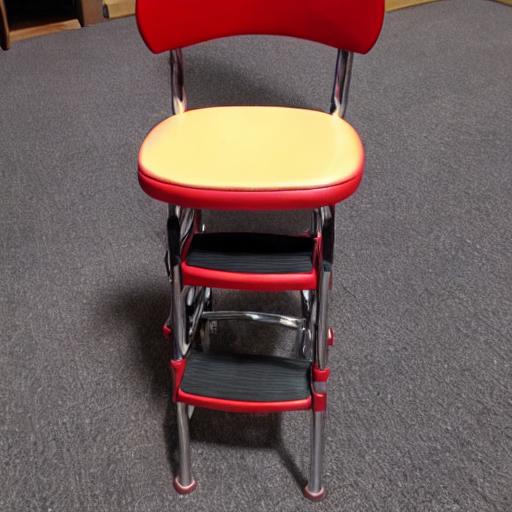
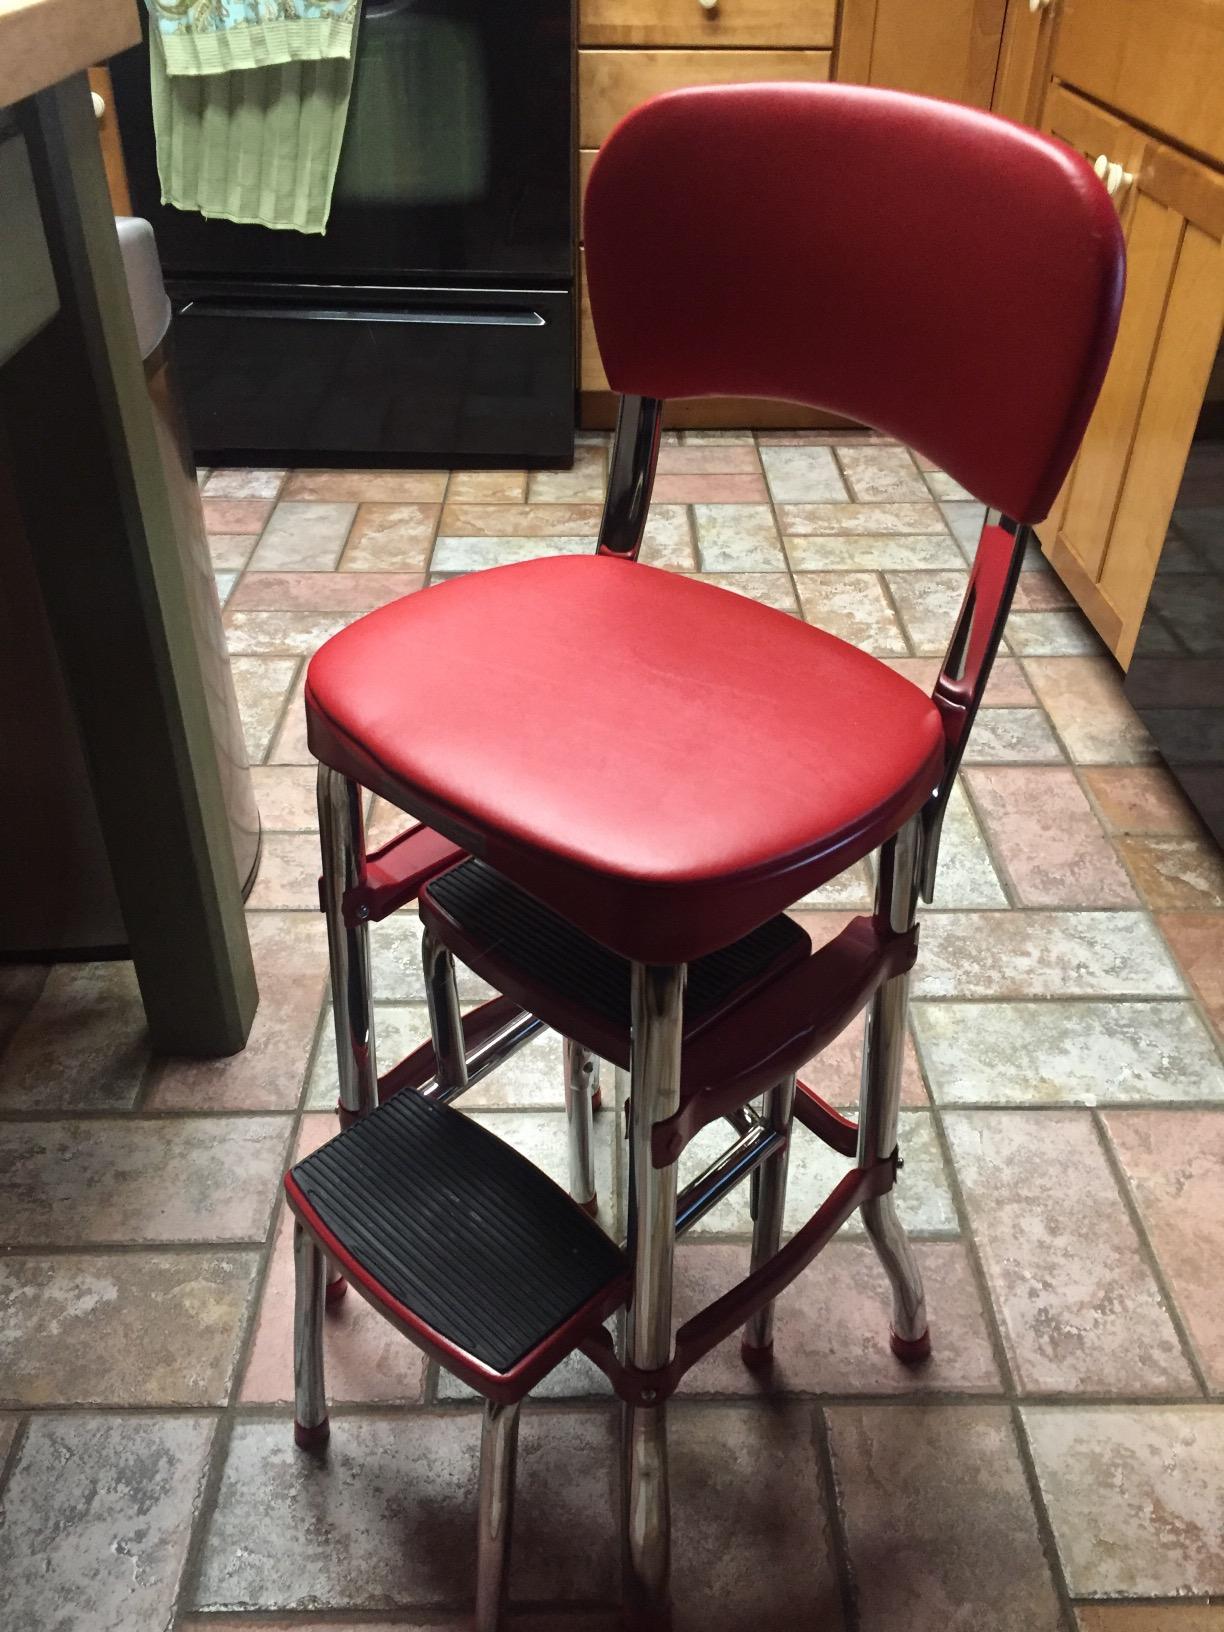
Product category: items_chair
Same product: no